Burnside, South Lanarkshire

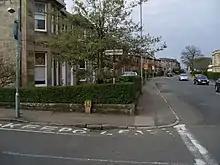
Sandstone villas on Blairbeth Road

Previously, Burnside had its own cinema on Stonelaw Road, the Rhul Cinema. Built in 1932 by the Burnside Picture House Company, the cinema was sold to ABC in 1936 and later demolished in 1960. The space is now occupied by a supermarket, which was previously run by Safeway, Morrisons and Somerfield, but is presently a Tesco, who purchased the store in 2010 and completed a comprehensive redevelopment.